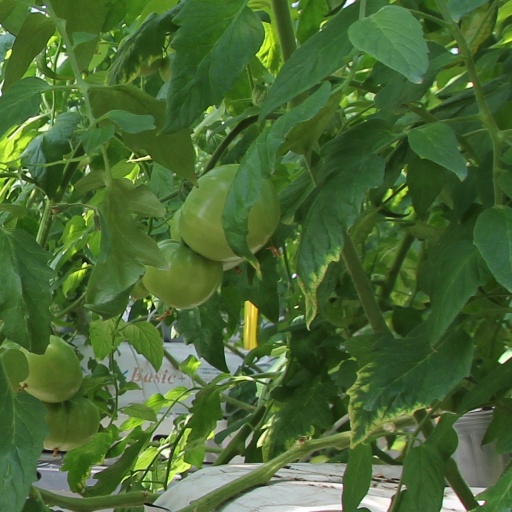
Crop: tomato